The Heart of a Woman

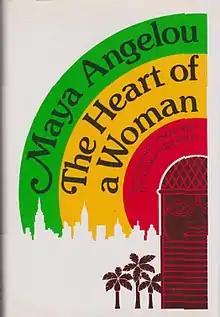
First edition cover

The Heart of a Woman (1981) is an autobiography by American writer Maya Angelou. The book is the fourth installment in Angelou's series of seven autobiographies. "The Heart of a Woman" recounts events in Angelou's life between 1957 and 1962 and follows her travels to California, New York City, Cairo, and Ghana as she raises her teenage son, becomes a published author, becomes active in the civil rights movement, and becomes romantically involved with a South African anti-apartheid fighter. One of the most important themes of "The Heart of a Woman" is motherhood, as Angelou continues to raise her son. The book ends with her son leaving for college and Angelou looking forward to newfound independence and freedom.